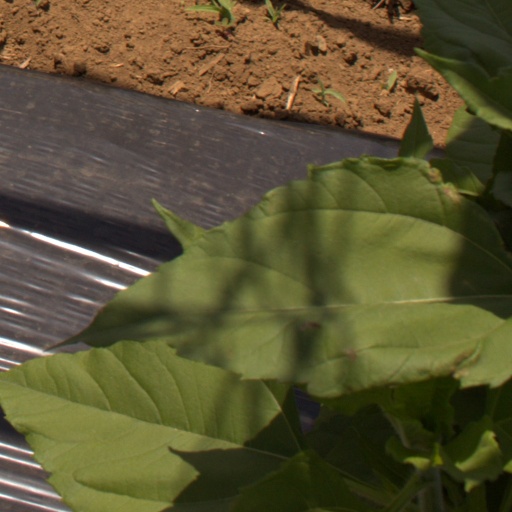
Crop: Jerusalem artichoke